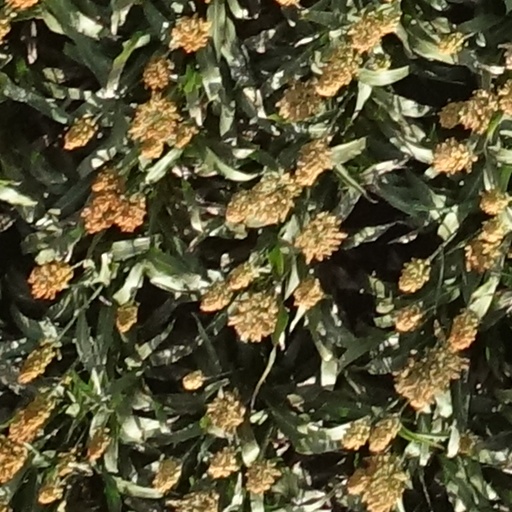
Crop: sorghum